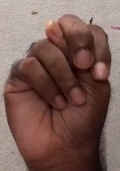
ASL sign: N